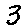
Label: 3